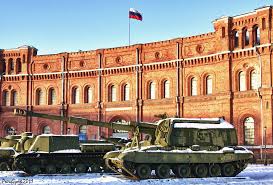
Label: 2S19_MSTA